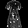
Label: Dress